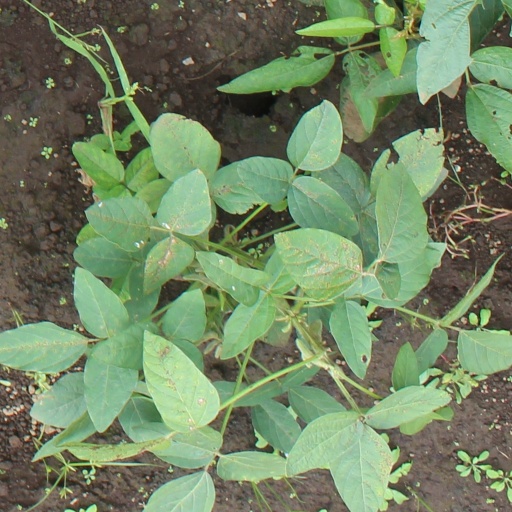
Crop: soybean